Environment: real
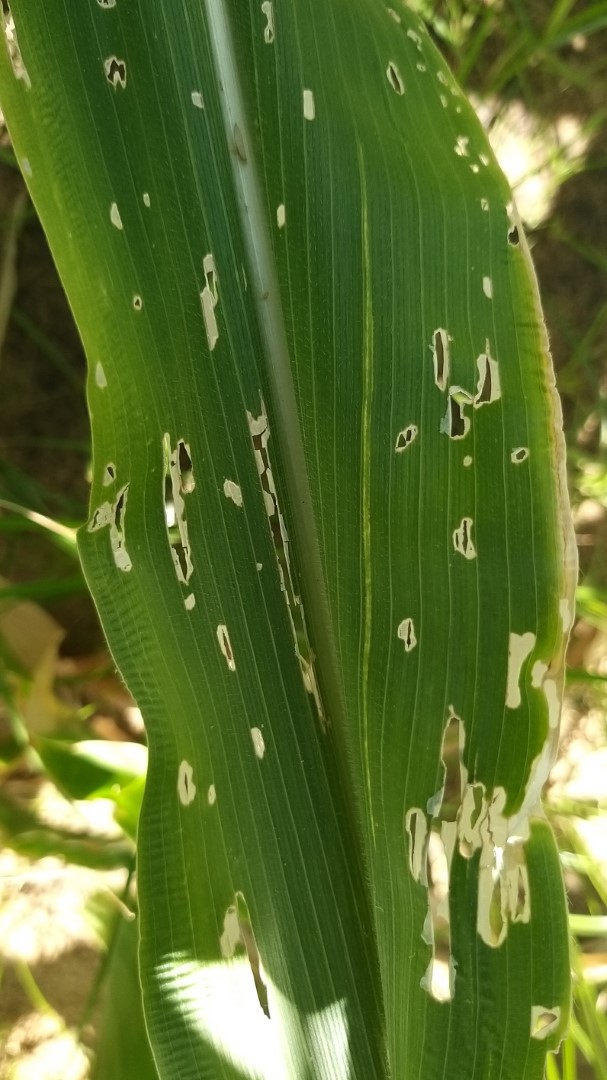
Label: fall_armyworm